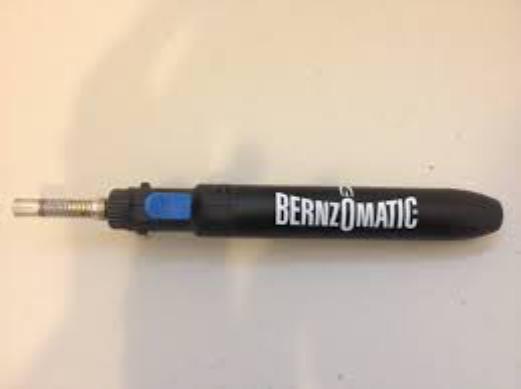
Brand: bernzomatic
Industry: Necessities